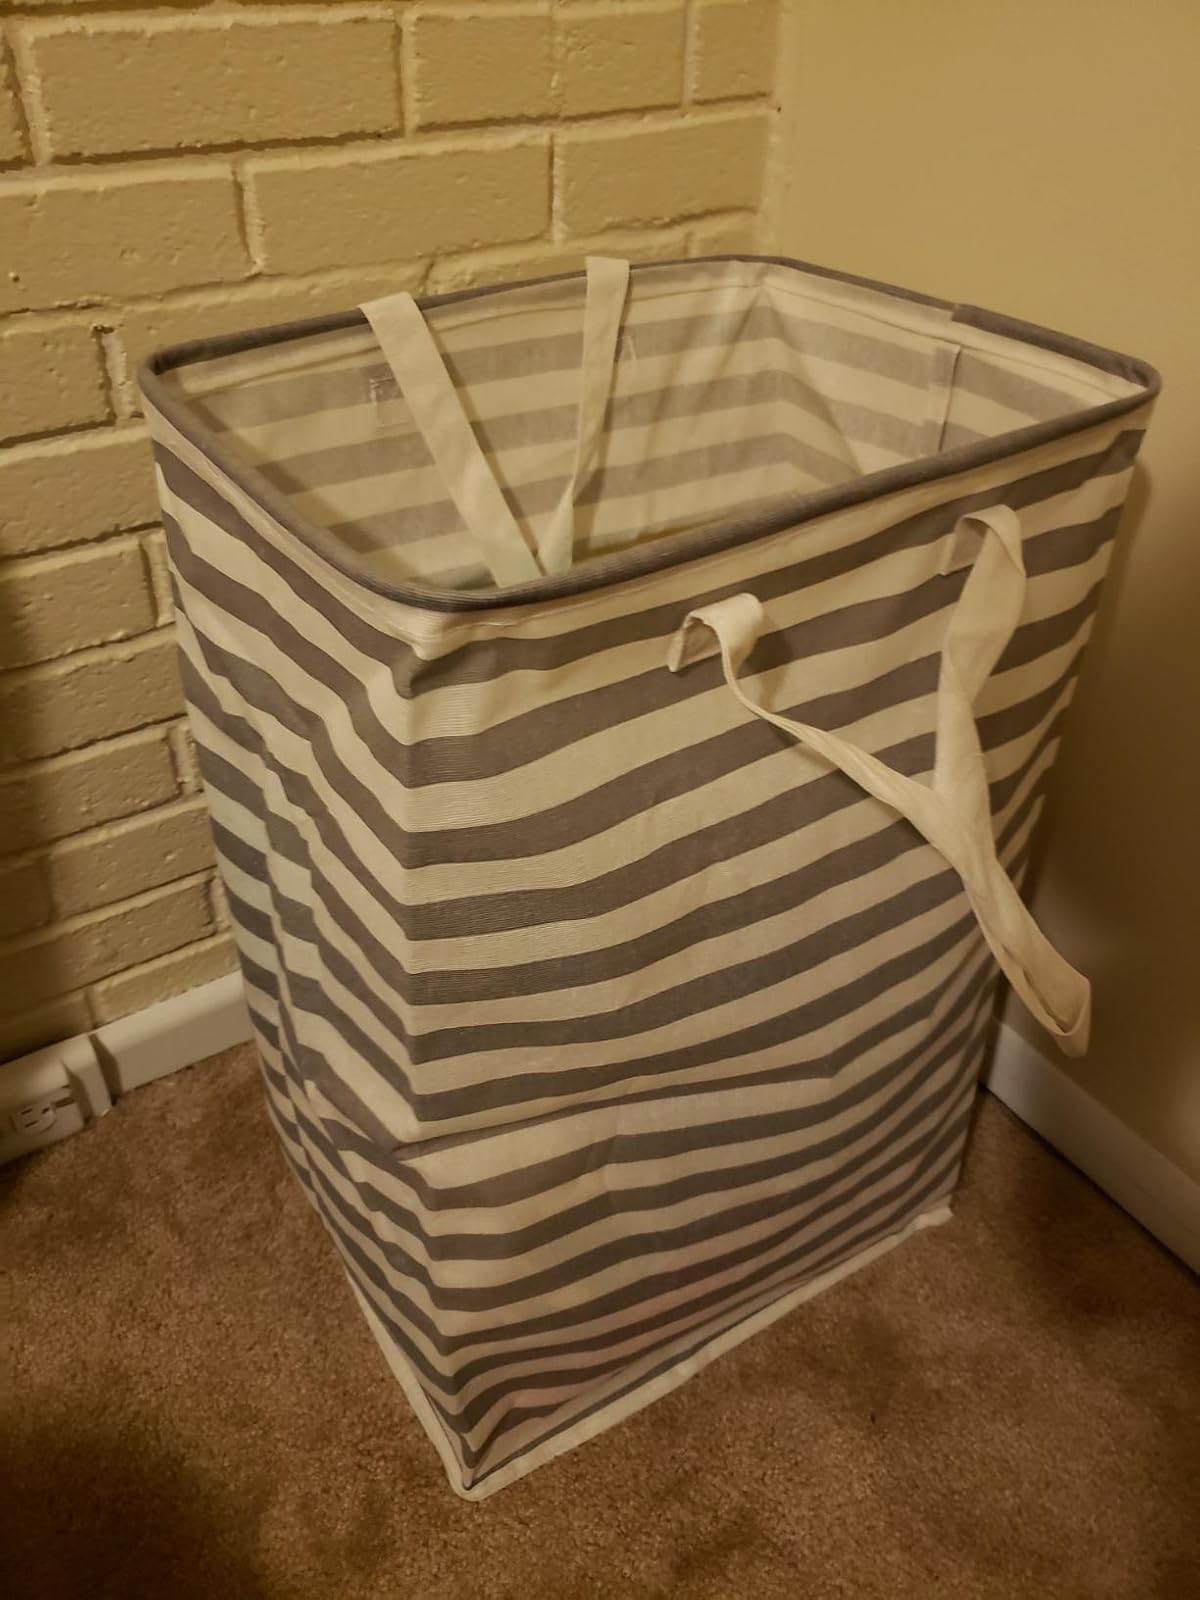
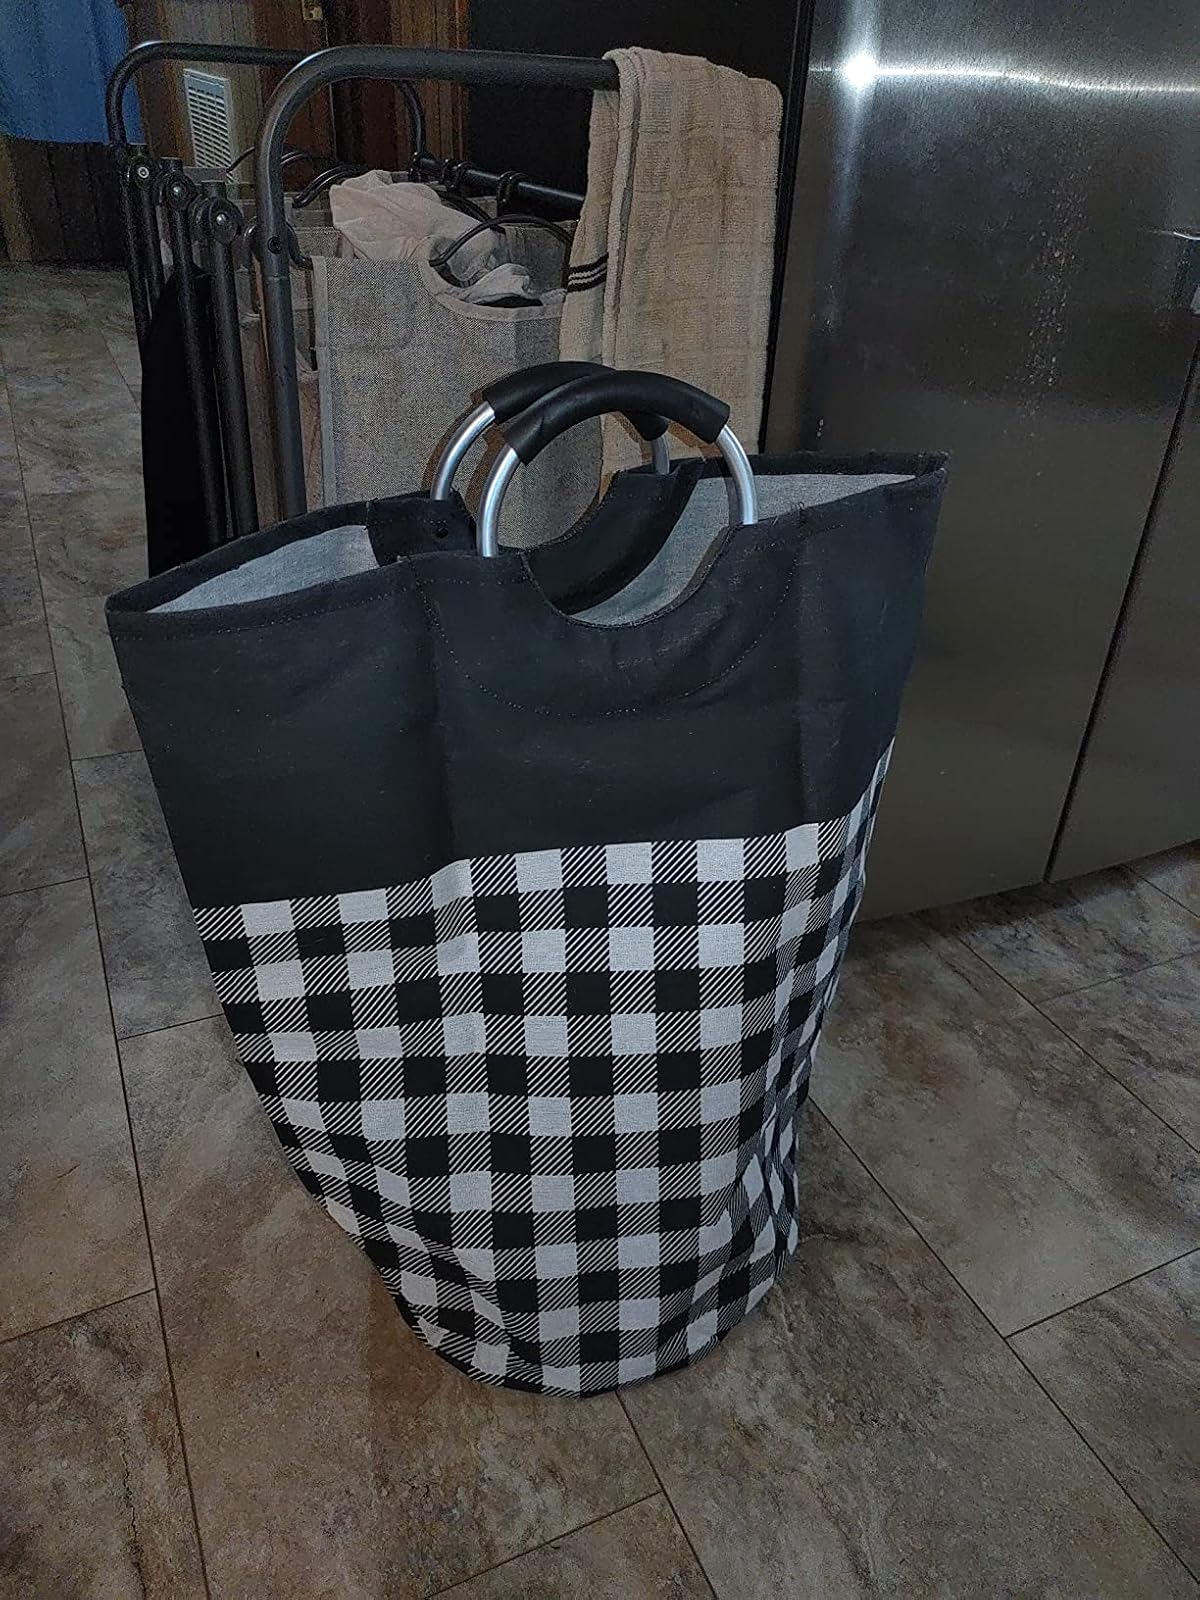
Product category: items_hamper
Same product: no